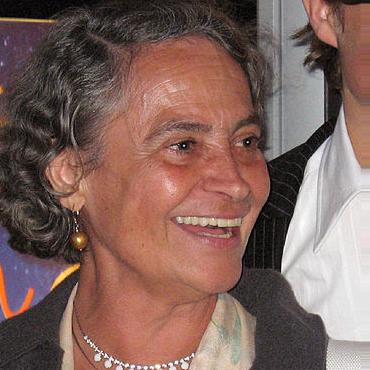
Age: 62